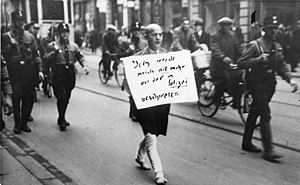
Syndebuk
Det tyske nazistparti gjorde jøder, både enkeltvis og som gruppe, til syndebukke for det tyske riges ulighedsproblemer efter nederlaget i 1. verdenskrig. Billedet viser de antisemitiske elitetropper i SS som i marts 1933 tvinger den tyskjødiske advokat Michael Siegel til at gå barfodet gennem Münchens gader med skiltet «Jeg vil aldrig mere klage til politiet» (Ich werde mich nie mehr bei der Polizei beschweren) som en offentlig ydmygelse.
En syndebuk er et menneske eller en gruppe mennesker, der ofte uretmæssigt tildeles skyld og ansvar for fejl, fiaskoer eller andre konfliktfremkaldende forhold, som de ikke nødvendigvis har del eller skyld i.